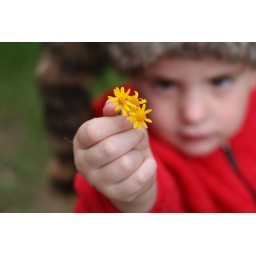
summer vacation with family to spearfish canyon in the black hills, sd.